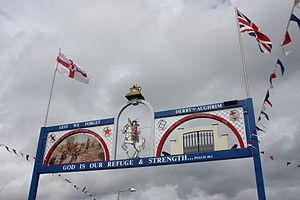
L'Ordre d'Orange, est une organisation fraternelle protestante, créée en 1795, à Loughgall, dans le but de favoriser les objectifs du protestantisme. Bien qu'il soit principalement présent en Irlande du Nord, l’Ordre possède également des loges en république d'Irlande, en Écosse, au Canada, aux États-Unis et dans différents pays du Commonwealth. Les activités de l'Ordre d'Orange ont plusieurs dimensions, religieuse, politique, culturelle et sociale. L'Ordre d'Orange organise des marches commémoratives liées à divers événements, notamment à la bataille de la Boyne, le 12 juillet 1690.